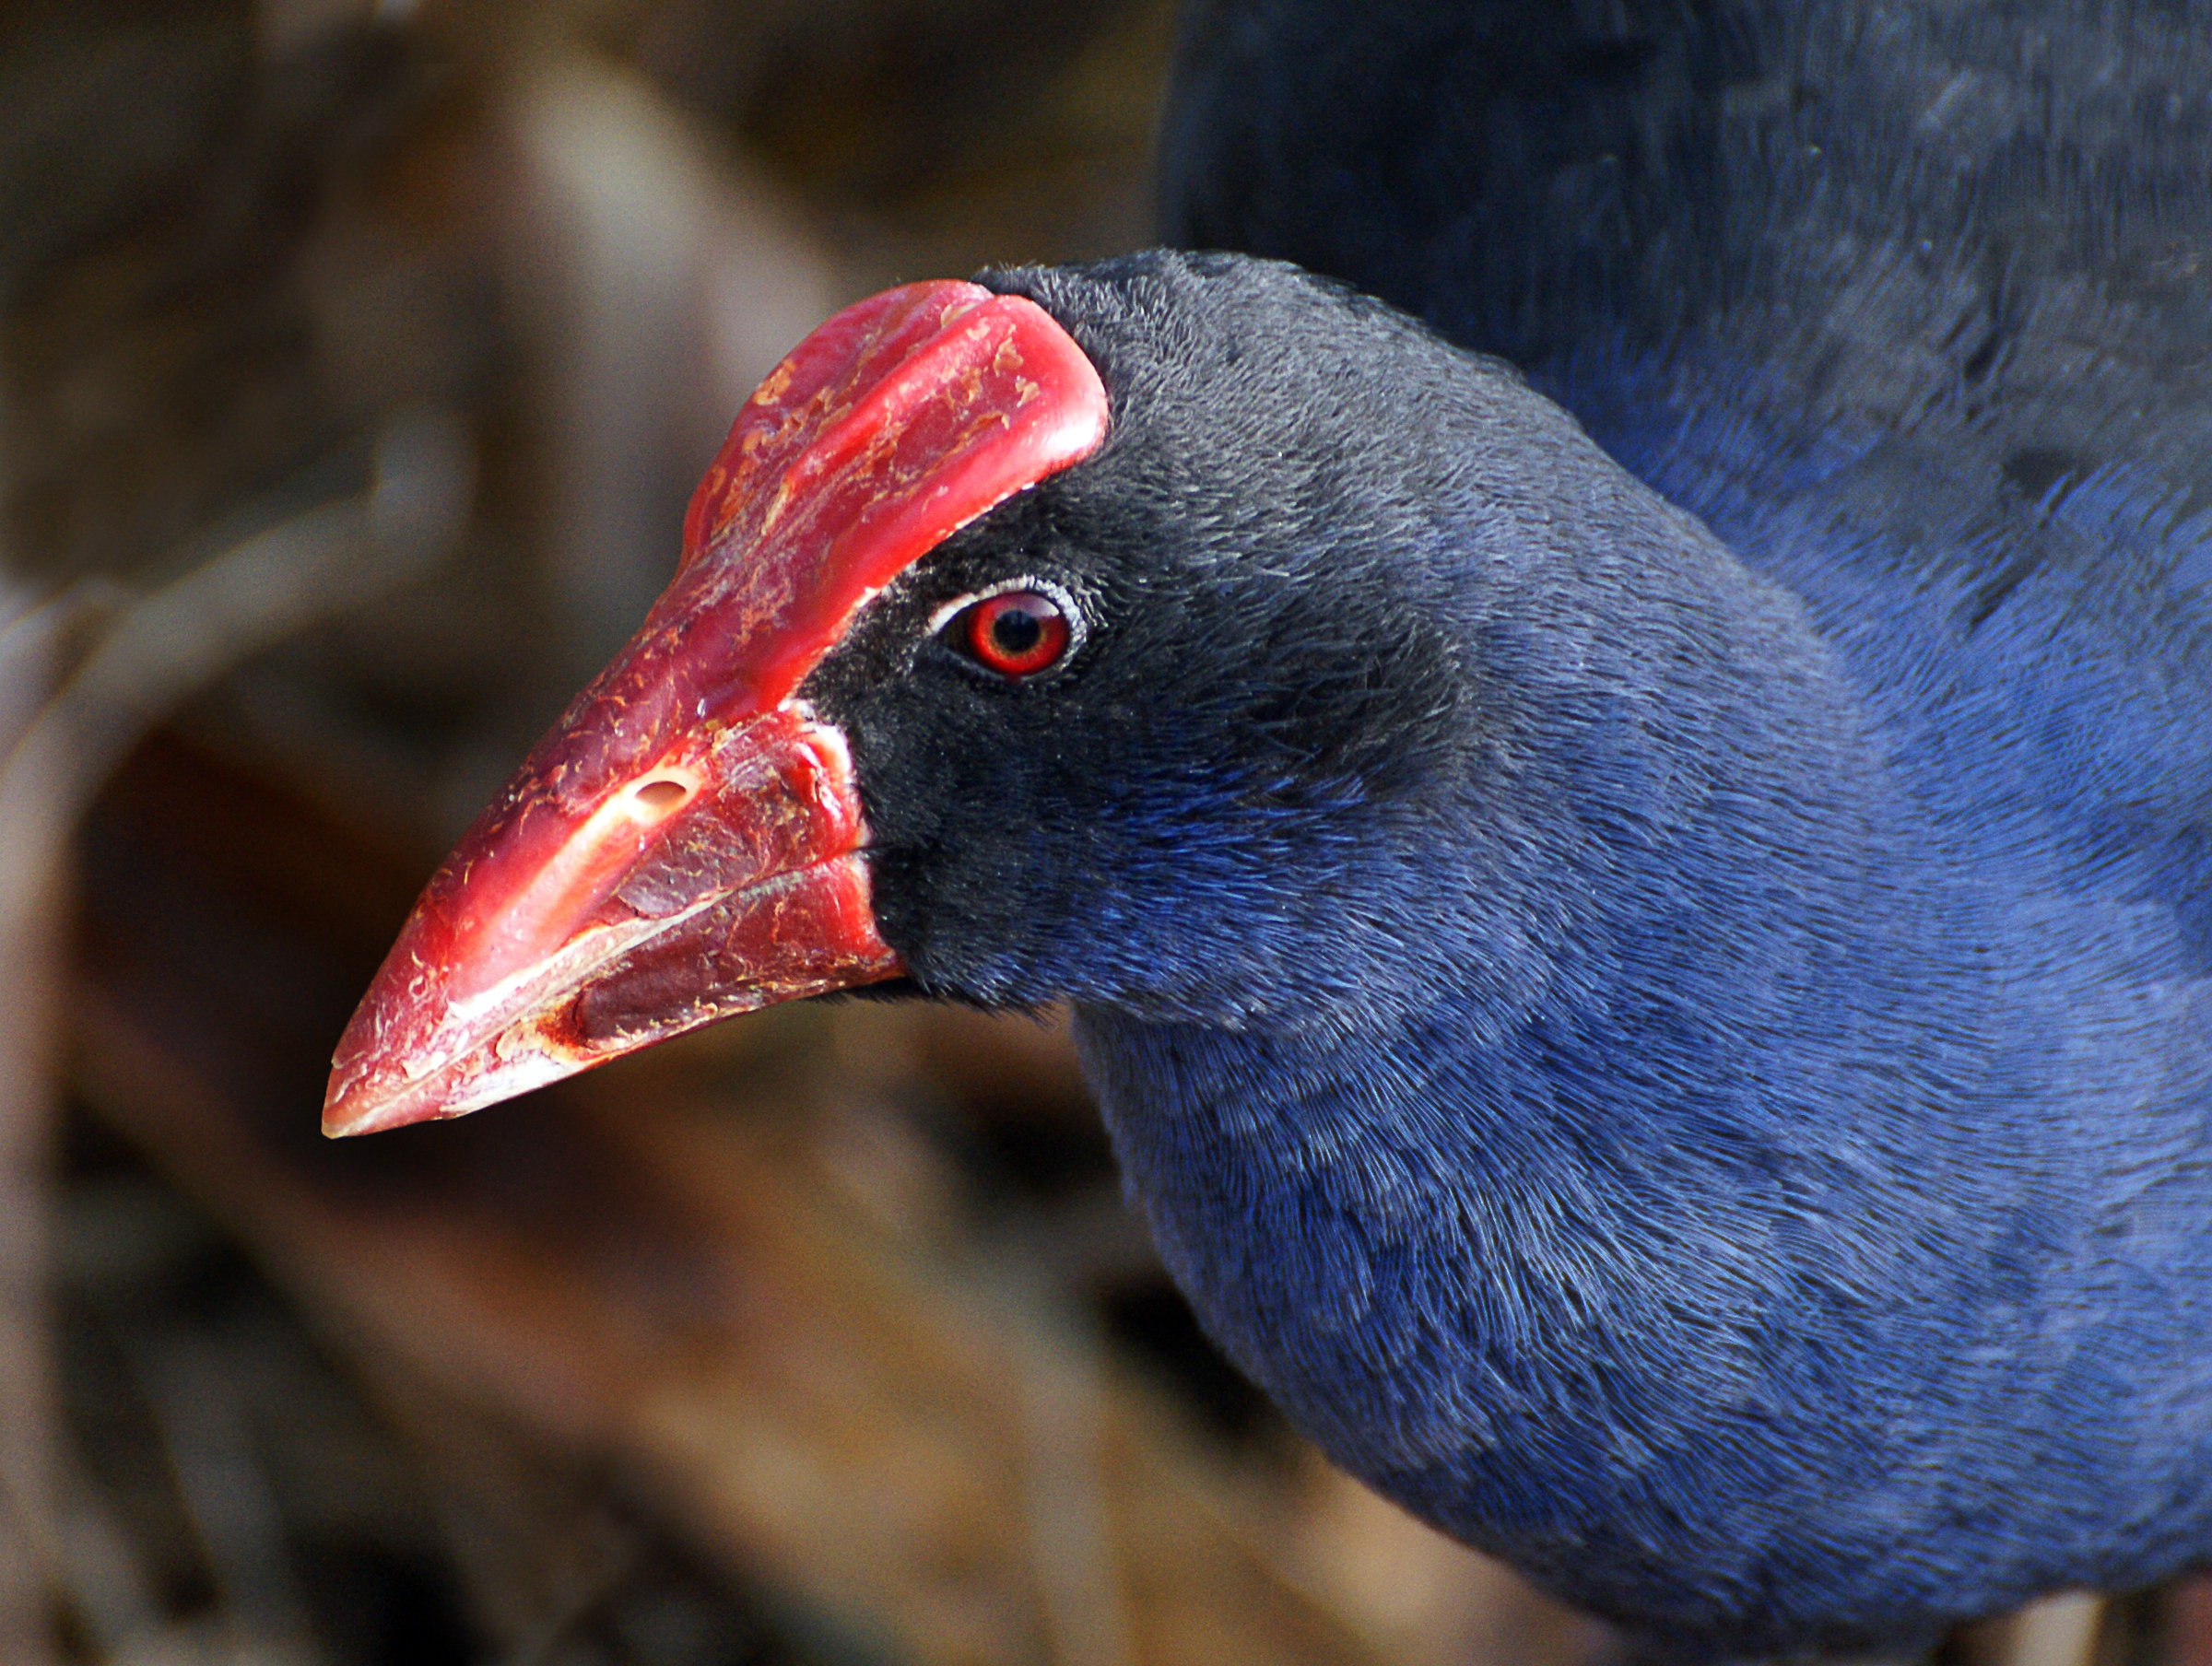
bird, wildlife, red, beak, blue, fauna, close up, vertebrate, song, bluebird, flickrsbestcreatures, sonyalpha, alpha, wetlandbird, newzealandnativebird, porphyrioporphyrio, pukeko, purpleswamphen, macro photography, perching bird